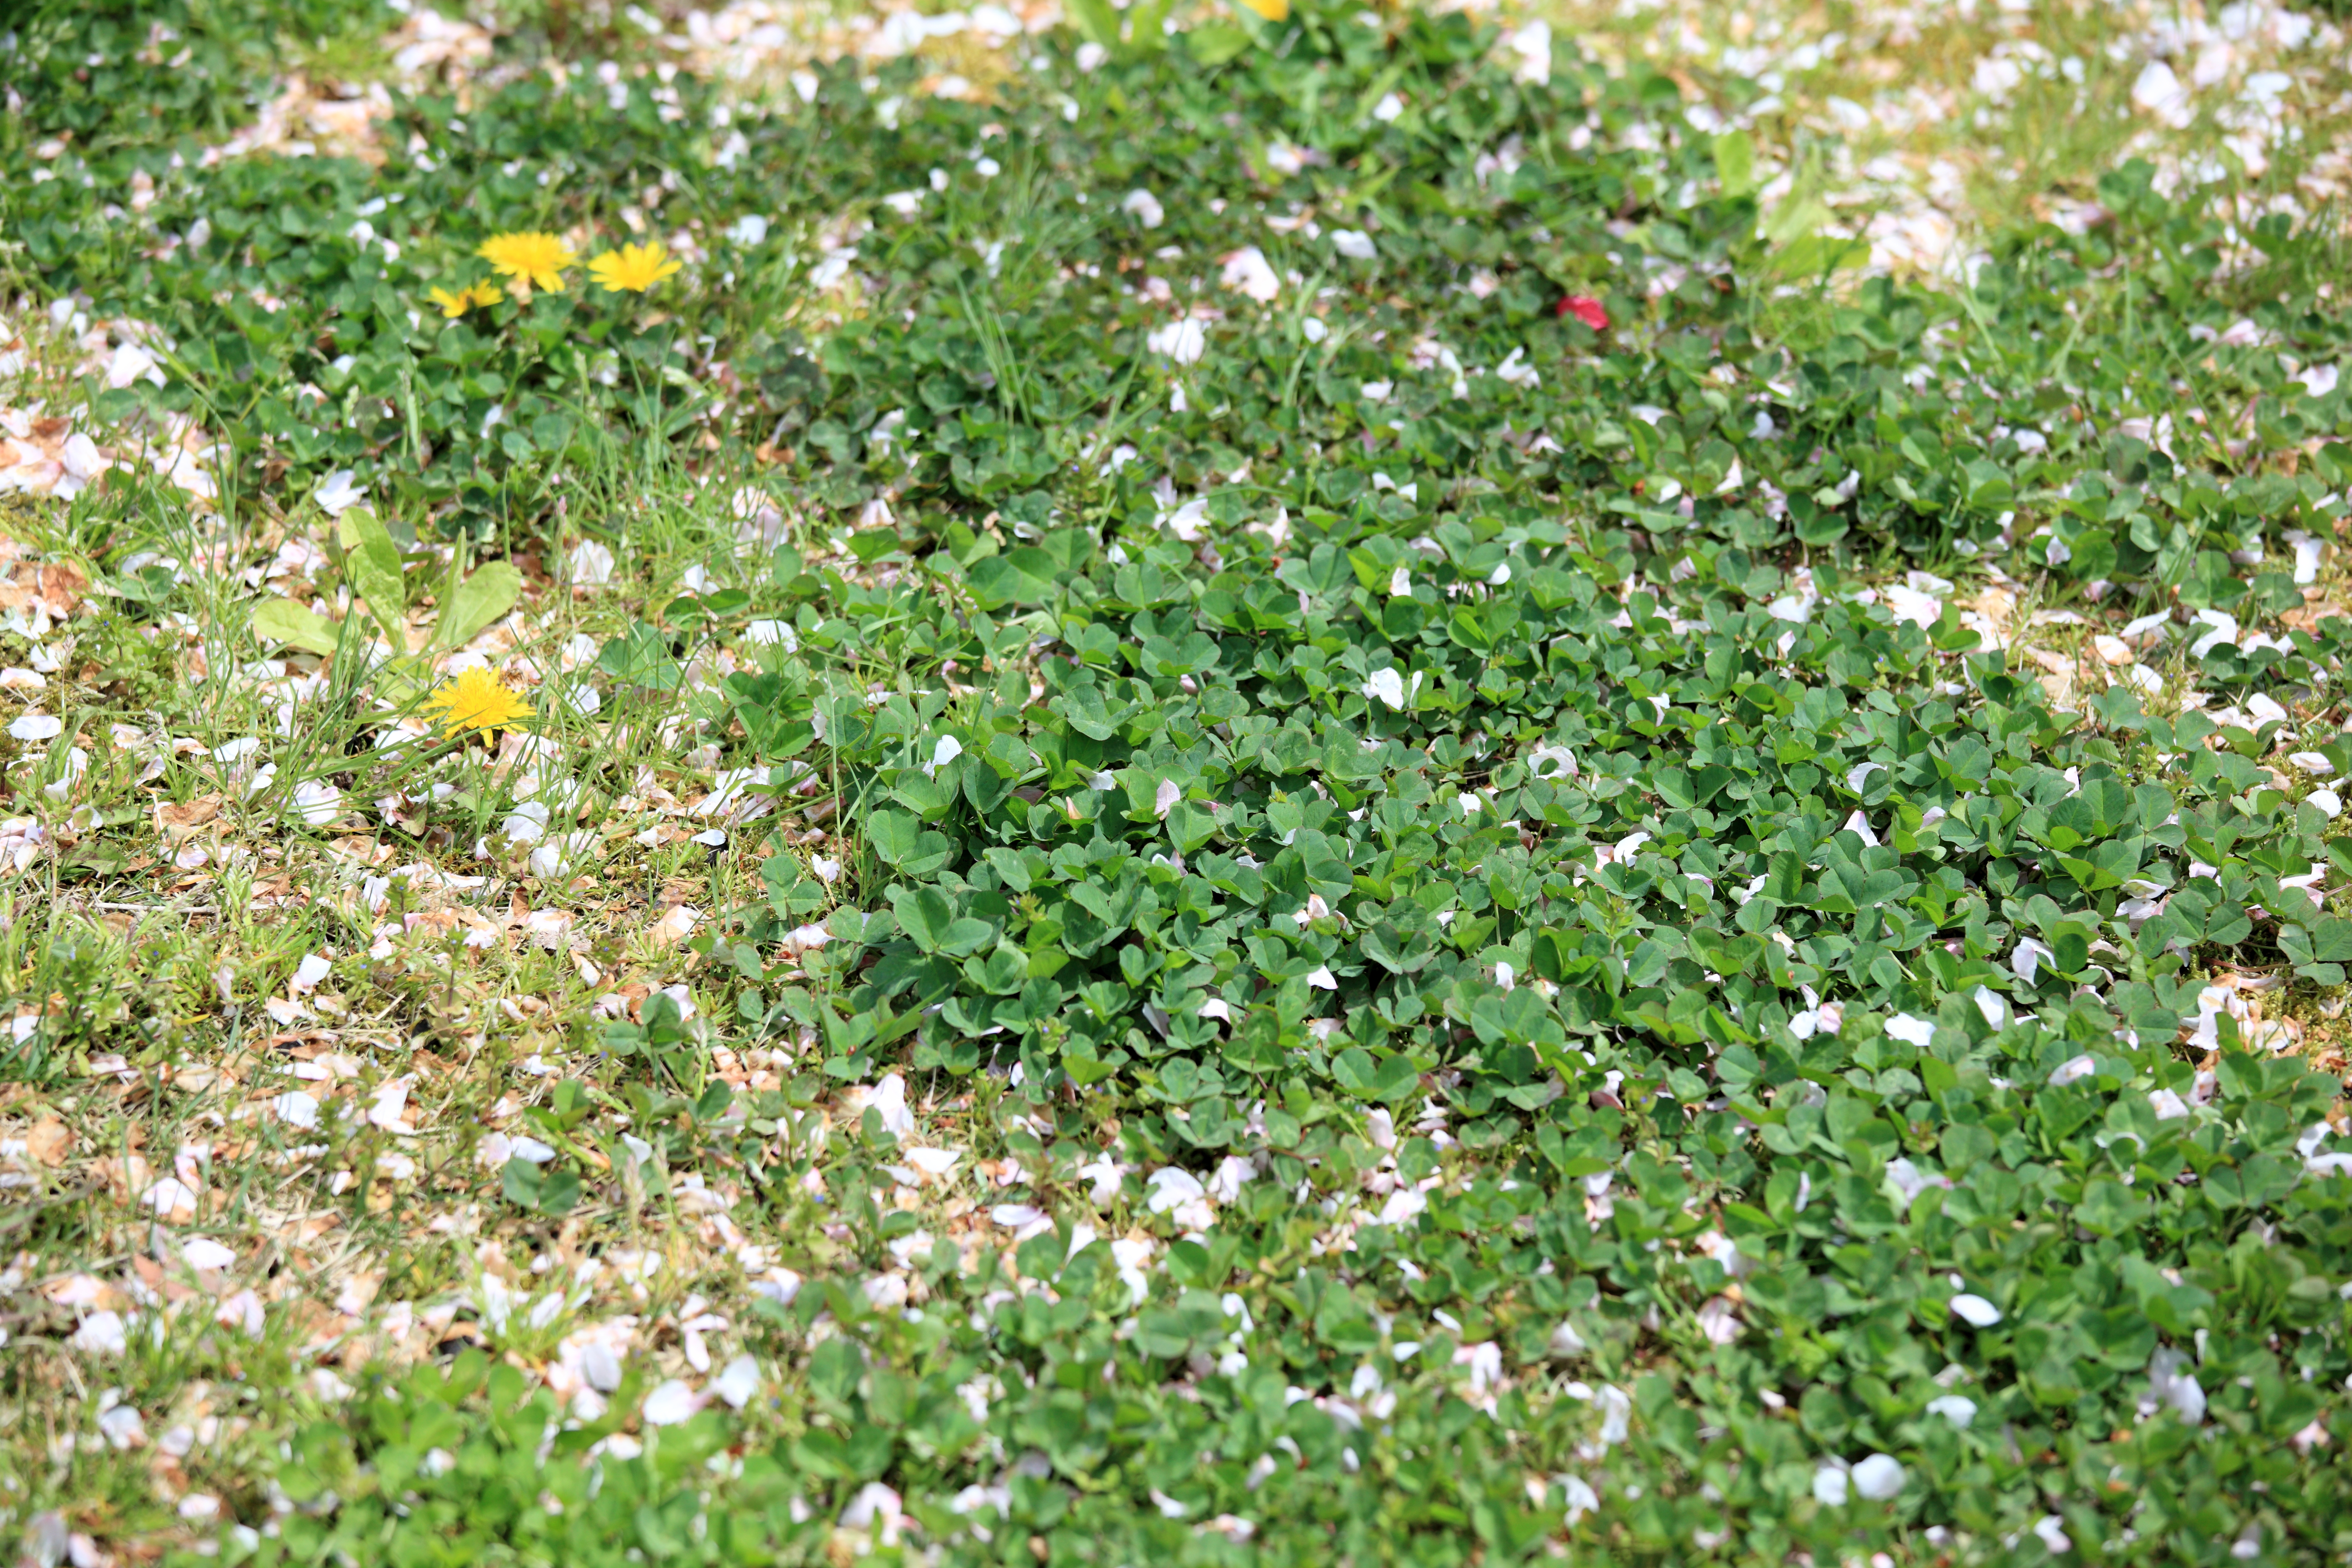
grass, blossom, plant, lawn, meadow, leaf, flower, pattern, green, high, herb, produce, flora, wildflower, background, shrub, blossoms, groundcover, wallpaper, 5d, sakura, hires, markii, cherry, hi, res, resolution, iwate, tohno, toonoshi, fukusenji, flowering plant, annual plant, land plant, breckland thyme